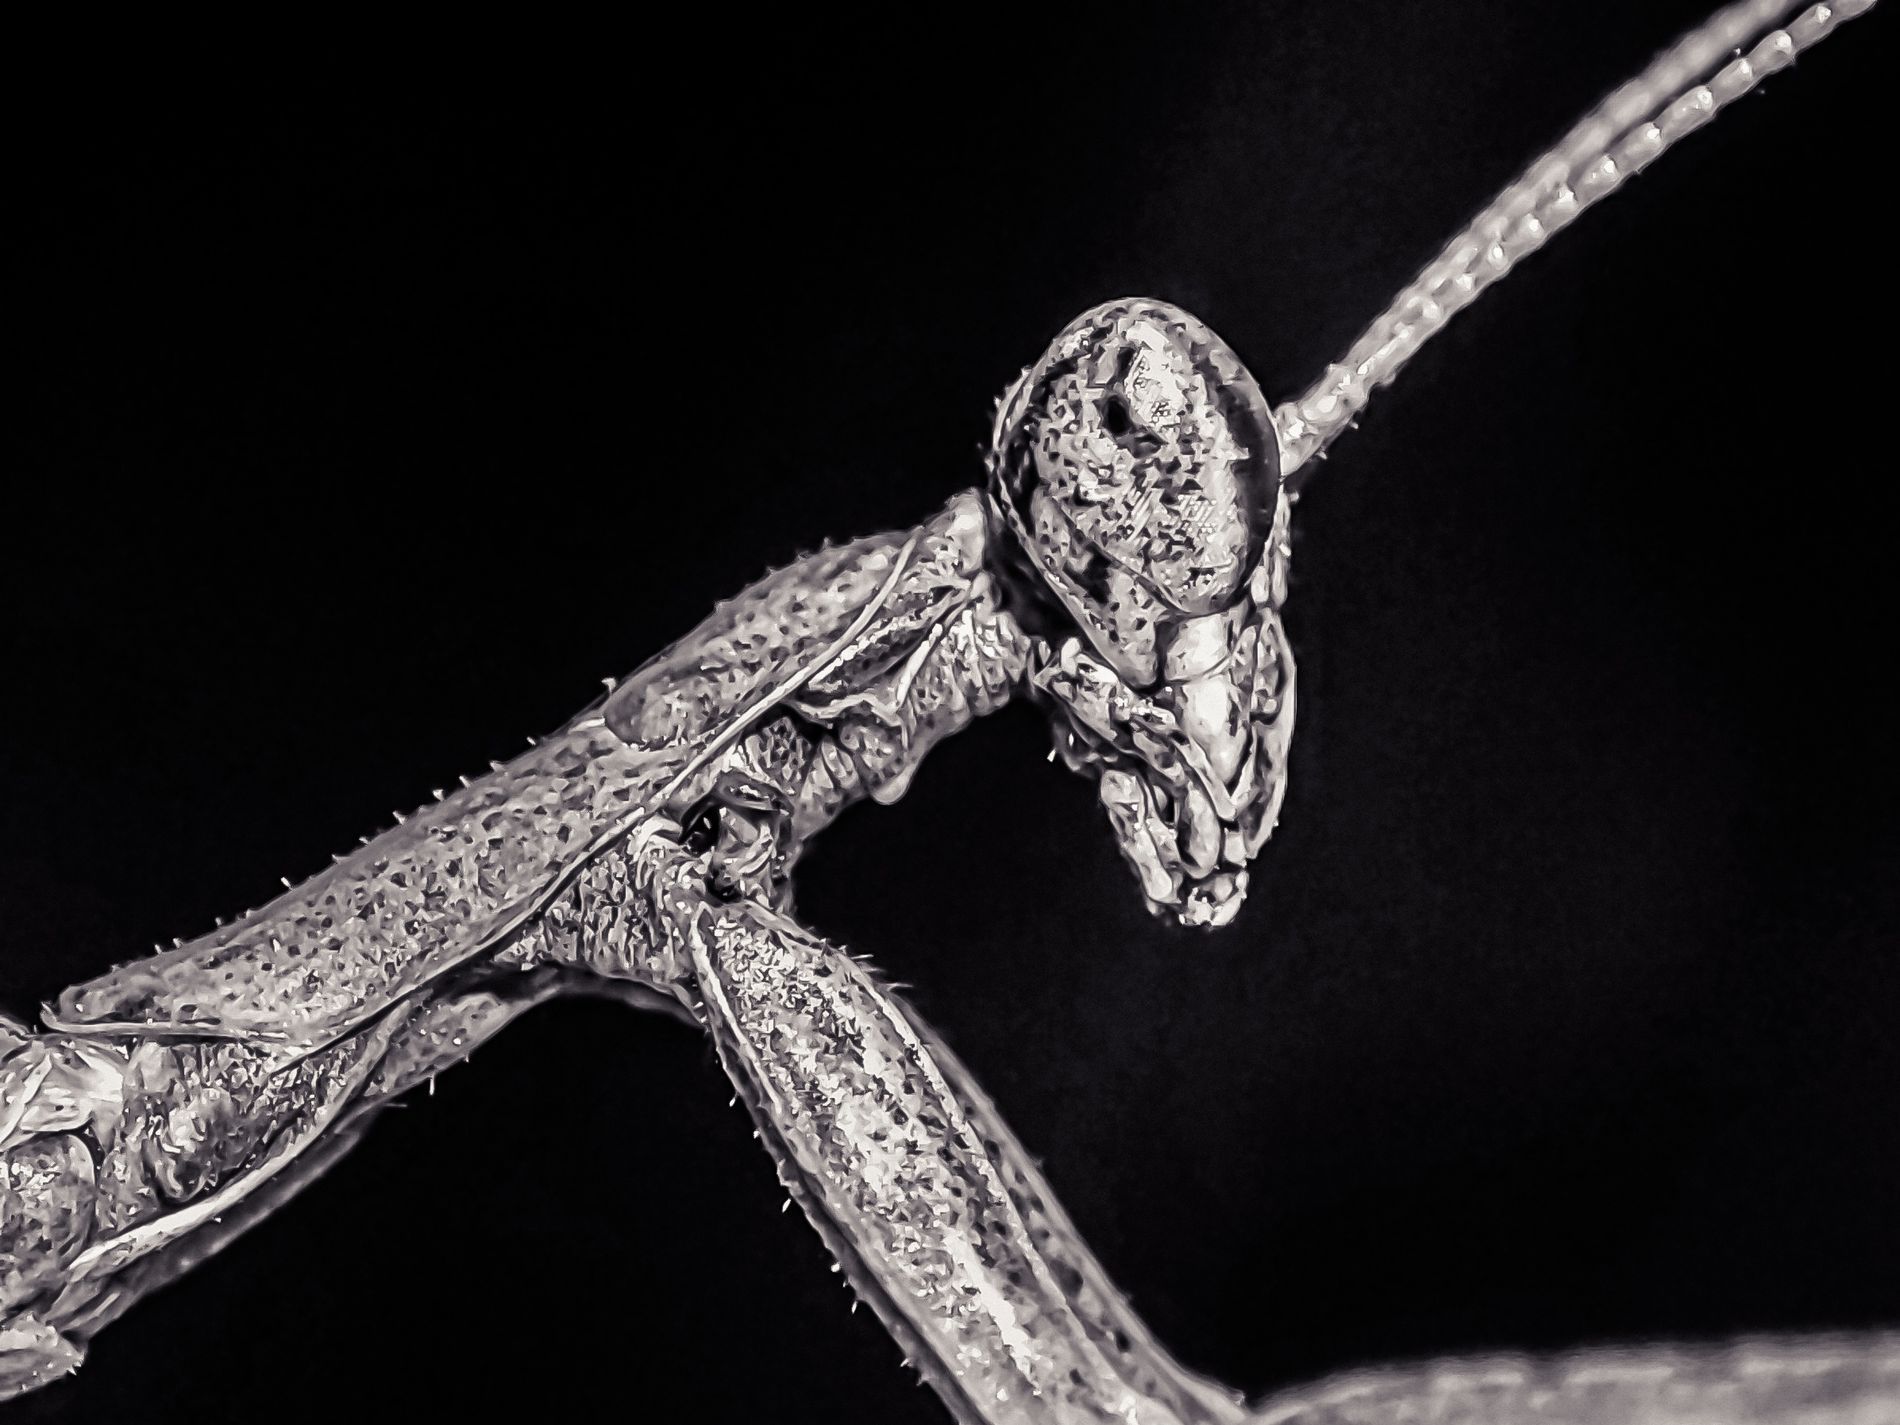
Praying Mantis Gaze.
A close up black and white image of a praying mantis head, highlighting its eyes, antennae, and intricate texture.
A black and white close up shows intricate details of the praying mantis head with a focus on its large compound eyes and slender extended antennae. The black and white composition highlights the insect's features, unique structure, and texture in a very detailed atmosphere.
Labels: Animal, Insect, Invertebrate, Mantis, Blade, Dagger, Knife, Weapon, Cricket Insect, Grasshopper, black background
Camera: Xiaomi M2101K6G
Aperture: F2.4
Exposure: 1/60 sec
ISO: 124
Focal length: 4.1 mm